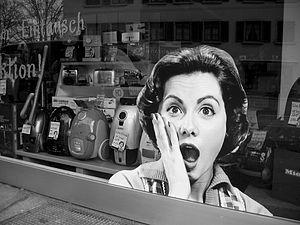
Répandu surtout dans la seconde moitié du XXᵉ siècle, le concept de « société de consommation » renvoie à l'idée d'un système économique et social fondé sur la création et la stimulation systématique d'un désir de profiter de biens de consommation et de services dans des proportions toujours plus importantes.